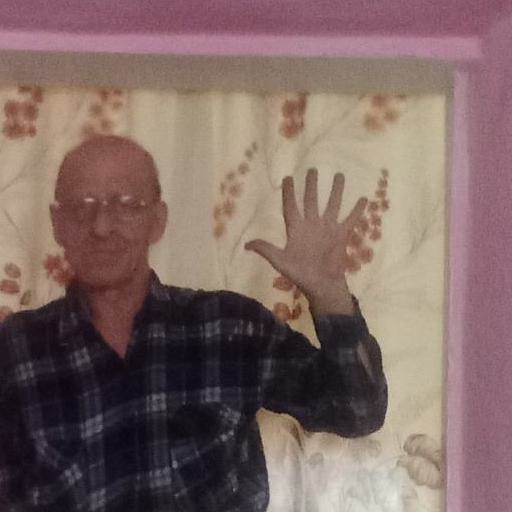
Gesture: palm